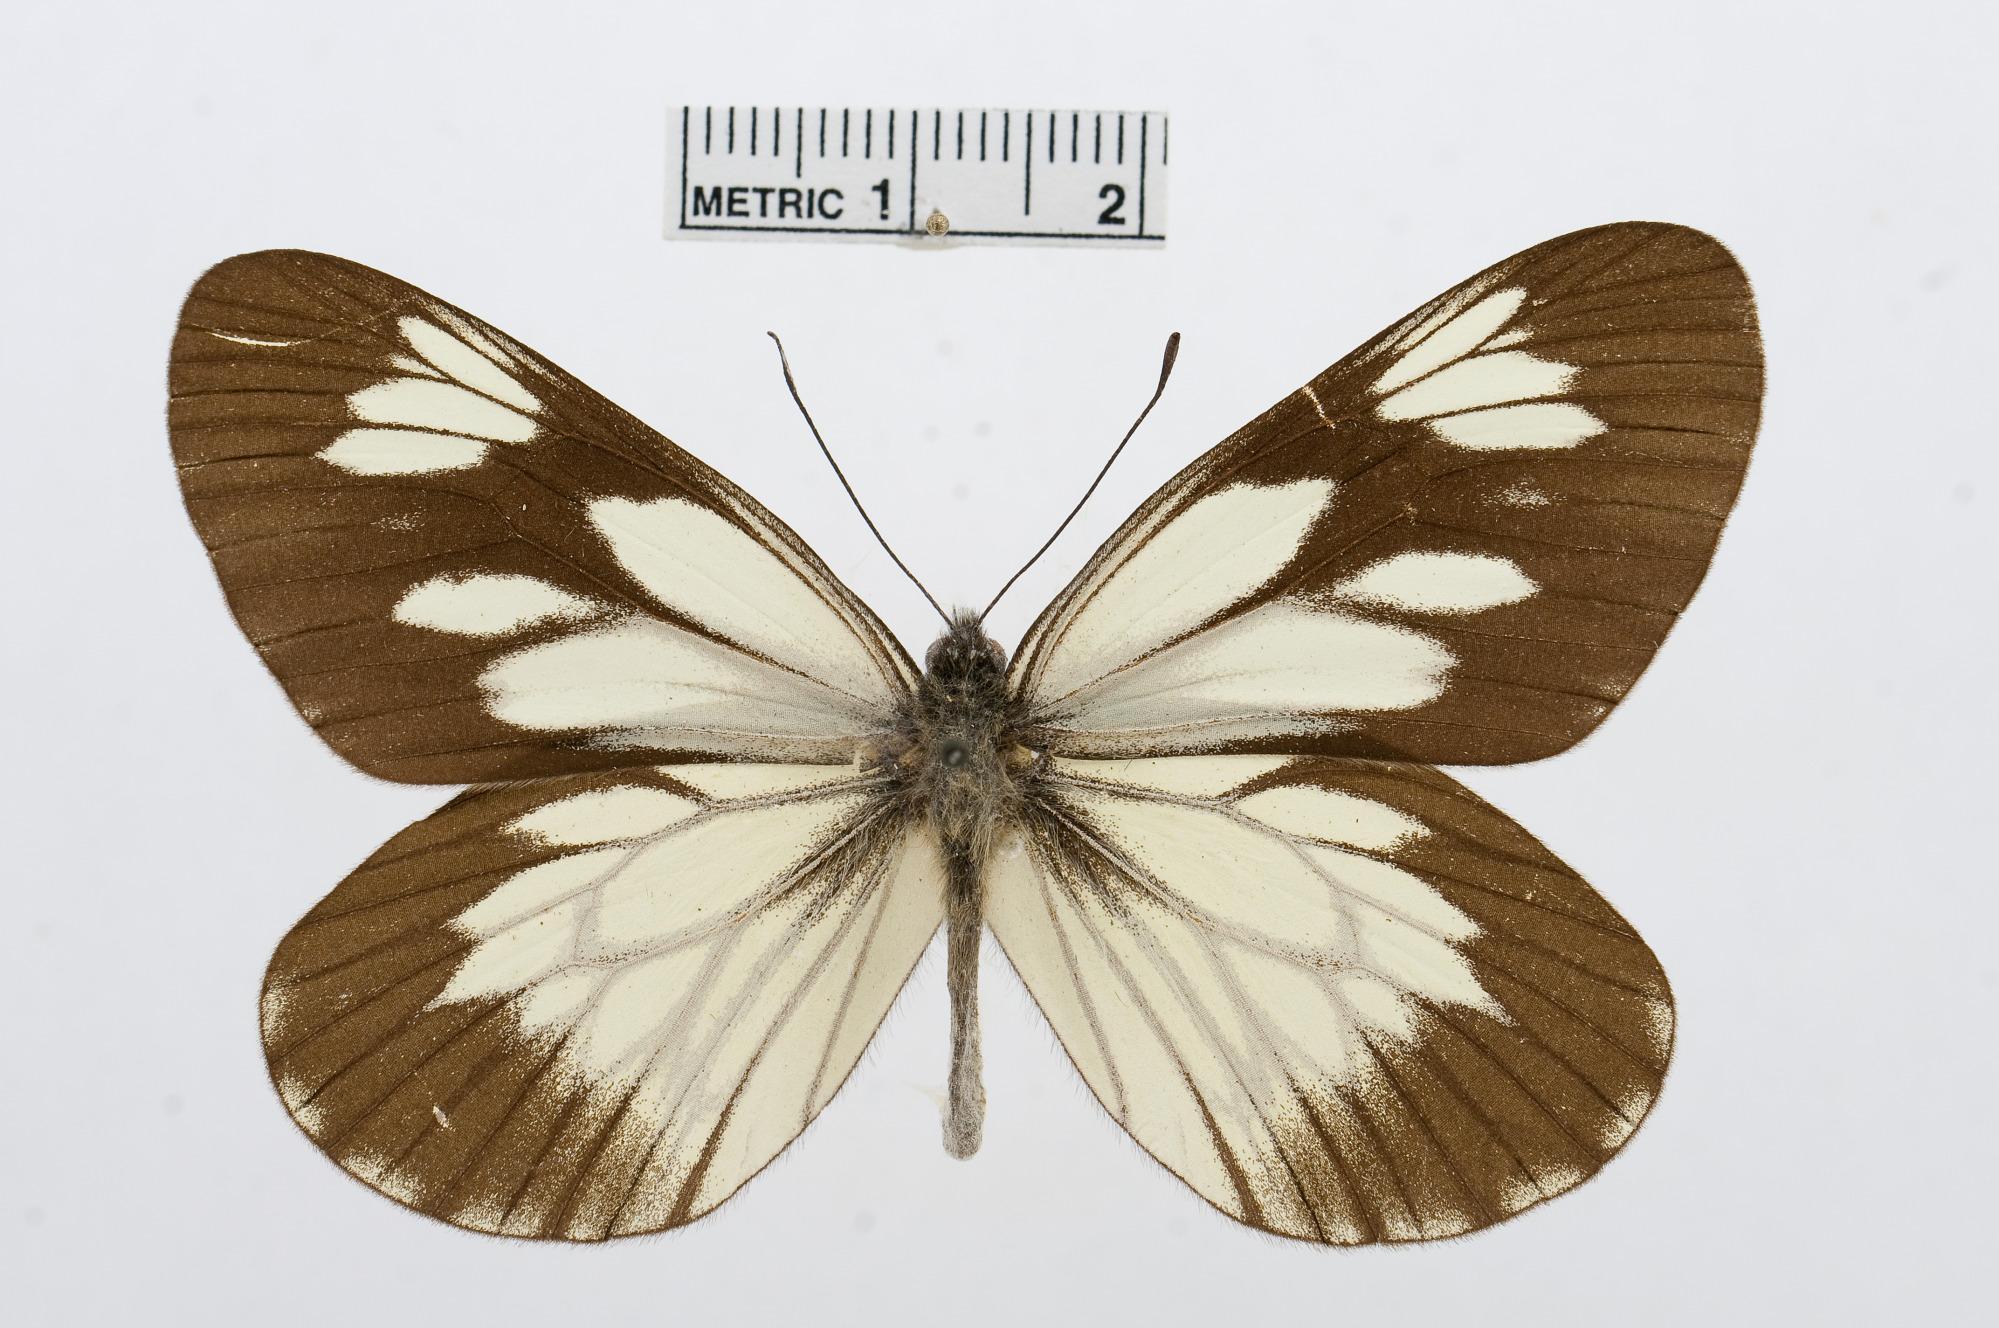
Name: Aporia acraea
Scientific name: Aporia acraea
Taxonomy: Animalia, Arthropoda, Hexapoda, Insecta, Lepidoptera, Pieridae, Pierinae